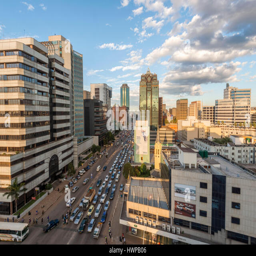
a city is the capital city